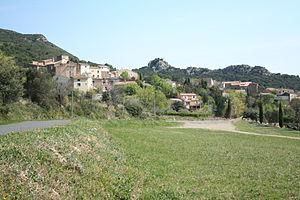
Vailhan (Hérault)- vue générale.
Vailhan est une commune française située dans le département de l'Hérault, en région Occitanie.